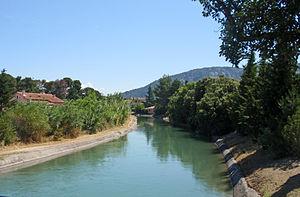
Canal de Carpentras, Les Taillades, Vaucluse, France